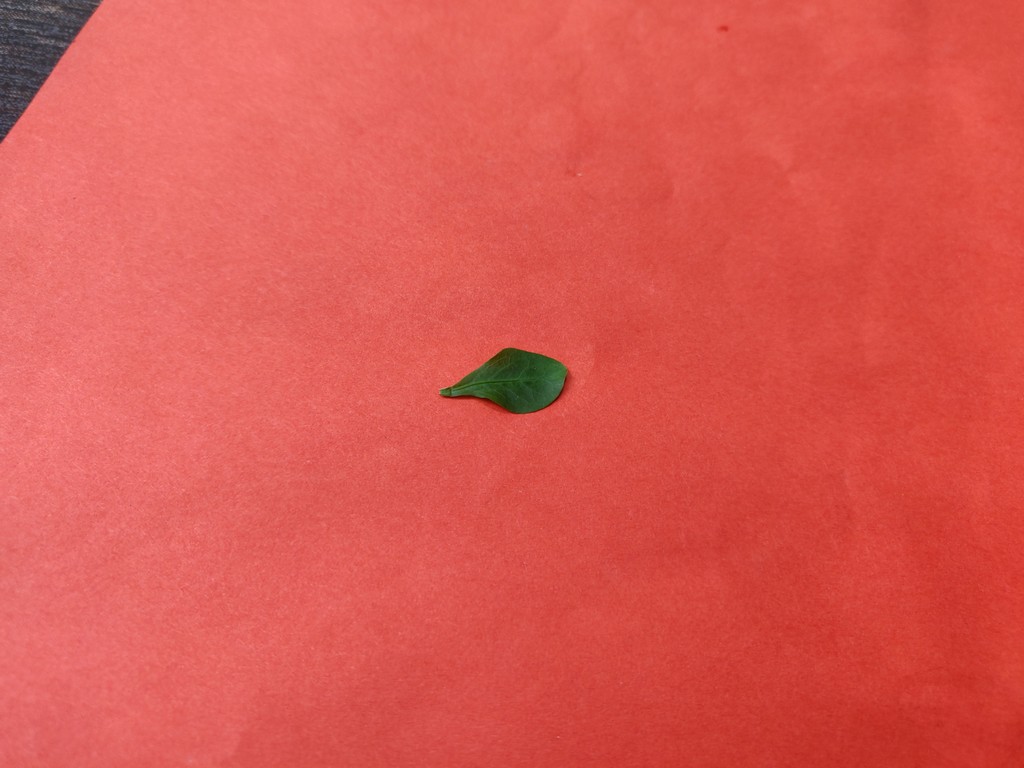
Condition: Healthy
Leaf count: single
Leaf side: front